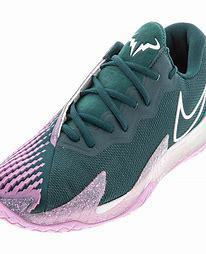
Brand: Nike
Model: Court Air Zoom Vapor Cage 4